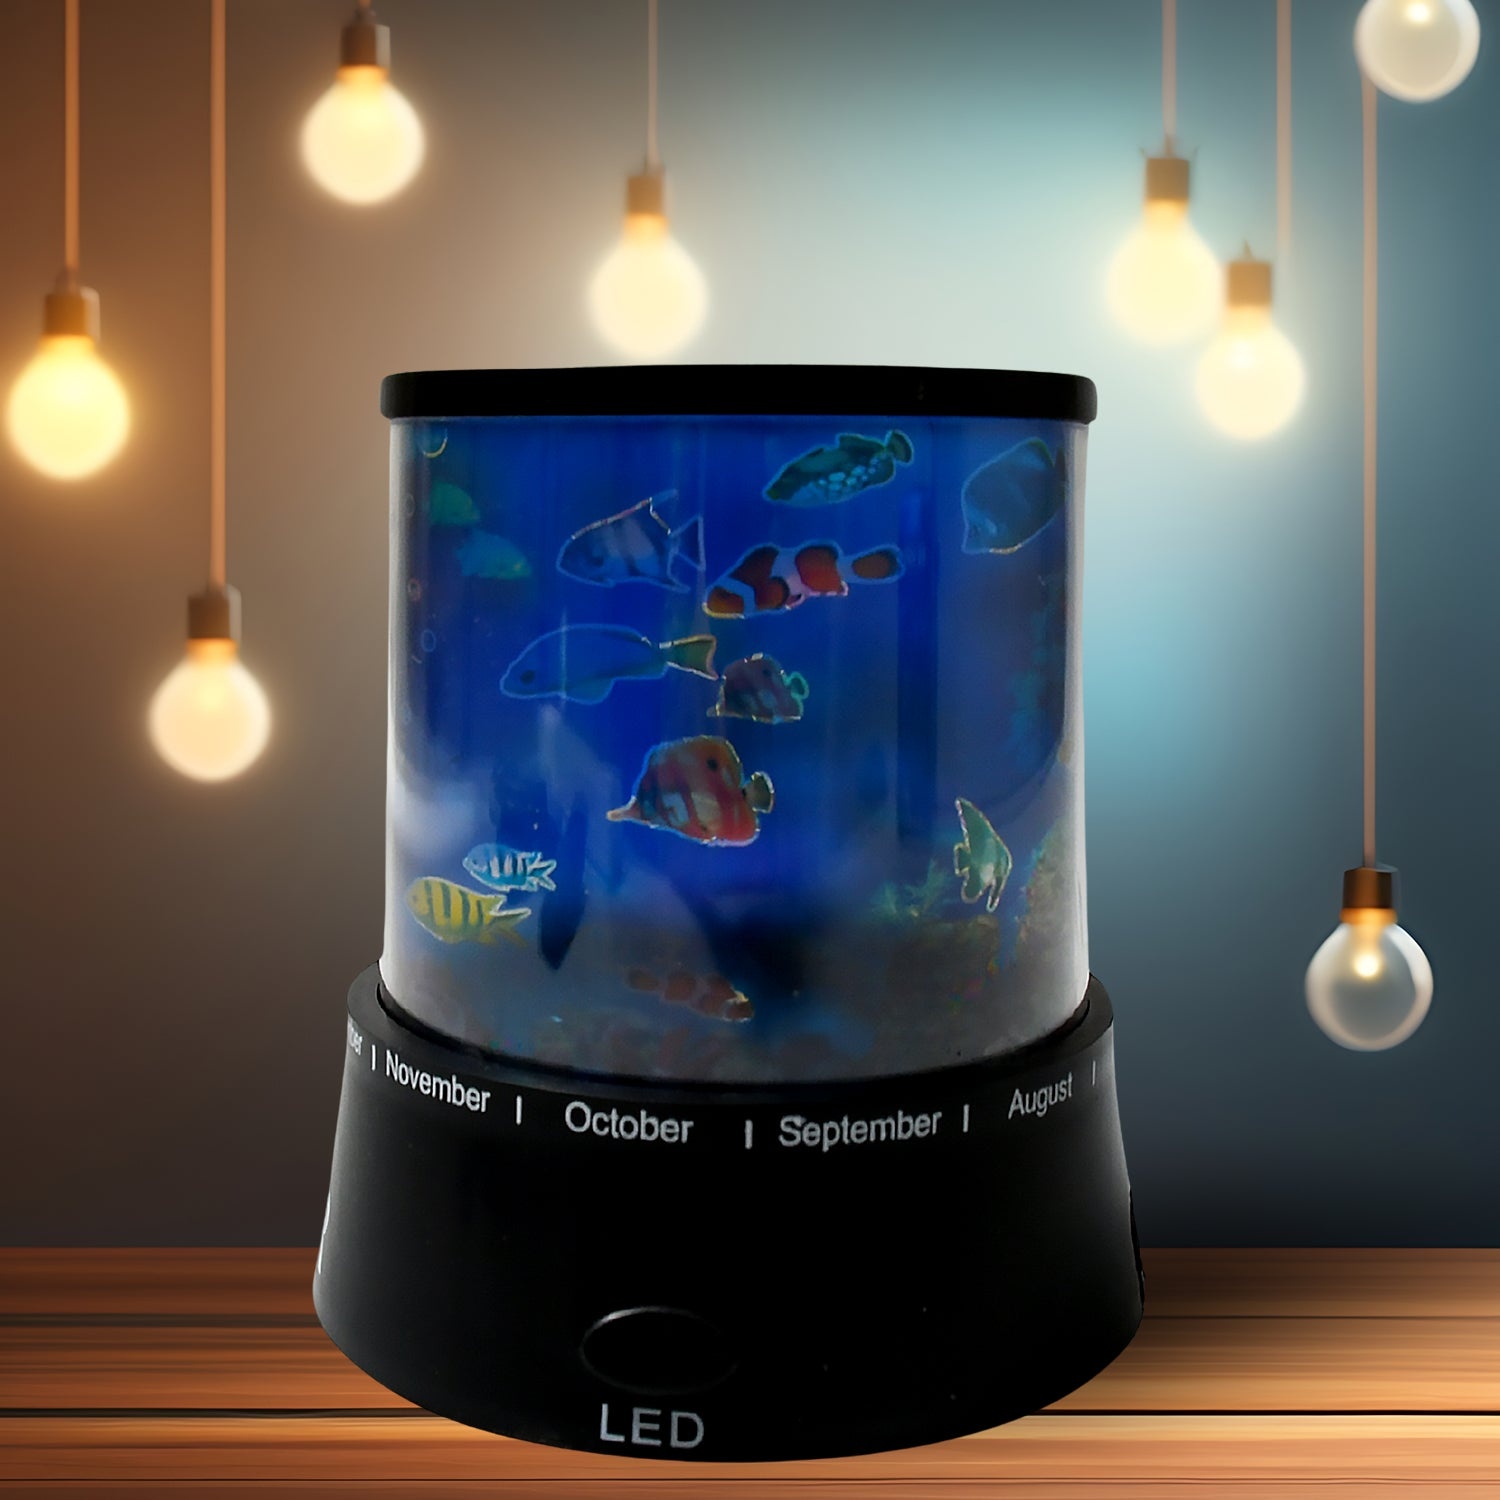
LED Projector Night Light – 3 Battery Lamps, Rotating with Music, Perfect for Kids & Home Decor (1 Pc, Battery Not Included)
Brand: Clever Club
LED Projector Night Light Amazing Lamp, 3 Battery operated lamps, Rotation With the music Function, Master for Kids Bedroom Home Decoration Night Romantic Gift (Battery Not Included / 1 pc) Description :- This is the greatest upgrade anybody could add to their starlight show (Battery Not Included) This creates a larger, more brilliant light showing for your viewing entertainment. Rotation With the music function. Decor your room, house Auto flashing star, multi colors It is the 'Mini' Projection of star field simulation. Nowadays, it is extremely difficult to see the stars, as it was very easy to make it when you look at the night sky the difficulty for you. Star projector night lighting ---the baby room decor light is not only give your child universal astronomical science and enhance the capacity of good assistants hands, but also give your couple to create a romantic surprise. This helps to stimulate children's curiosity about the universe and Astronomy and sleep at night. Fill your room with stars and moonlight, so that you feel as if you were laying under the stars. Caution : This is the upgrade version of LED star projector lamp. High brightness, long life, energy saving and environmental protection, Dimension :- Volu. Weight (Gm) :- 325 Product Weight (Gm) :- 185 Ship Weight (Gm) :- 325 Length (Cm) :- 11 Breadth (Cm) :- 11 Height (Cm) :- 13
Category: Home & Garden > Lighting > Night Lights & Ambient Lighting